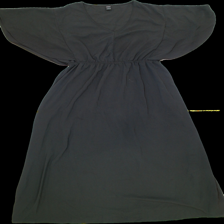
View: front
Type: Dress
Category: Ladies
Brand: Not Applicable
Colors: Black
Material: 100%polyester
Pattern: Plain
Cut: Regular, C-collar
Size: L
Season: All
Trend: No trend
Stains: Yes
Damage: 0
Price range: 50-100
Recommended usage: Export